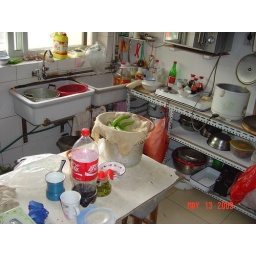
kitchen area in house